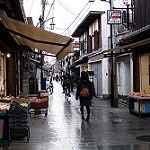
Label: street